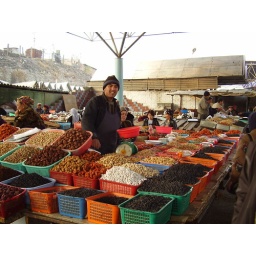
Another view of the dried fruit and nuts market area in the Osh market.